Beijing North railway station

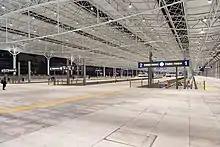
Platforms at Beijing North railway station, 2020

The station was closed from November 1, 2016 to December 30, 2019. After the renovation began, the Line S2 terminus changed to Huangtudian railway station and all other China Railway train's terminus changed to Changping North railway station. From September 30, 2020, Beijing North railway station became the southern terminus of Huairou–Miyun line.